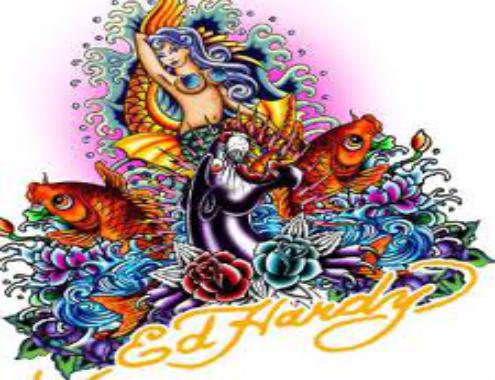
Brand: Ed Hardy
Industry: Clothes